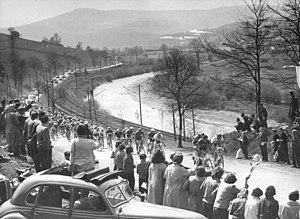
La Course de la Paix est une épreuve cycliste à étapes, créée en 1948. Organisée par les quotidiens des partis communistes polonais Trybuna Ludu et tchécoslovaque Rudé Právo, la course se dispute jusqu'en 1951 entre Varsovie et Prague. En 1952, le journal Neues Deutschland, organe du Parti socialiste unifié d'Allemagne se joint à l'organisation. Désormais, la Course de la Paix alterne ses départs et ses arrivées entre les trois capitales, Berlin, Prague et Varsovie. Cette organisation dure jusqu'en 1984. En 1985 et 1986, les soviétiques sont associés à l'organisation de la course : le quotidien la Pravda devient coorganisateur et les départs sont donnés de Moscou puis de Kiev. Elle reprend en 1987 son parcours traditionnel, entre Berlin, Prague et Varsovie, et célèbre son 40ᵉ anniversaire en réunissant au départ de Berlin 156 coureurs répartis en 26 équipes venues de 3 continents. C'est son apogée. La première page du règlement de la Course de la Paix définit l'objectif de l'épreuve :